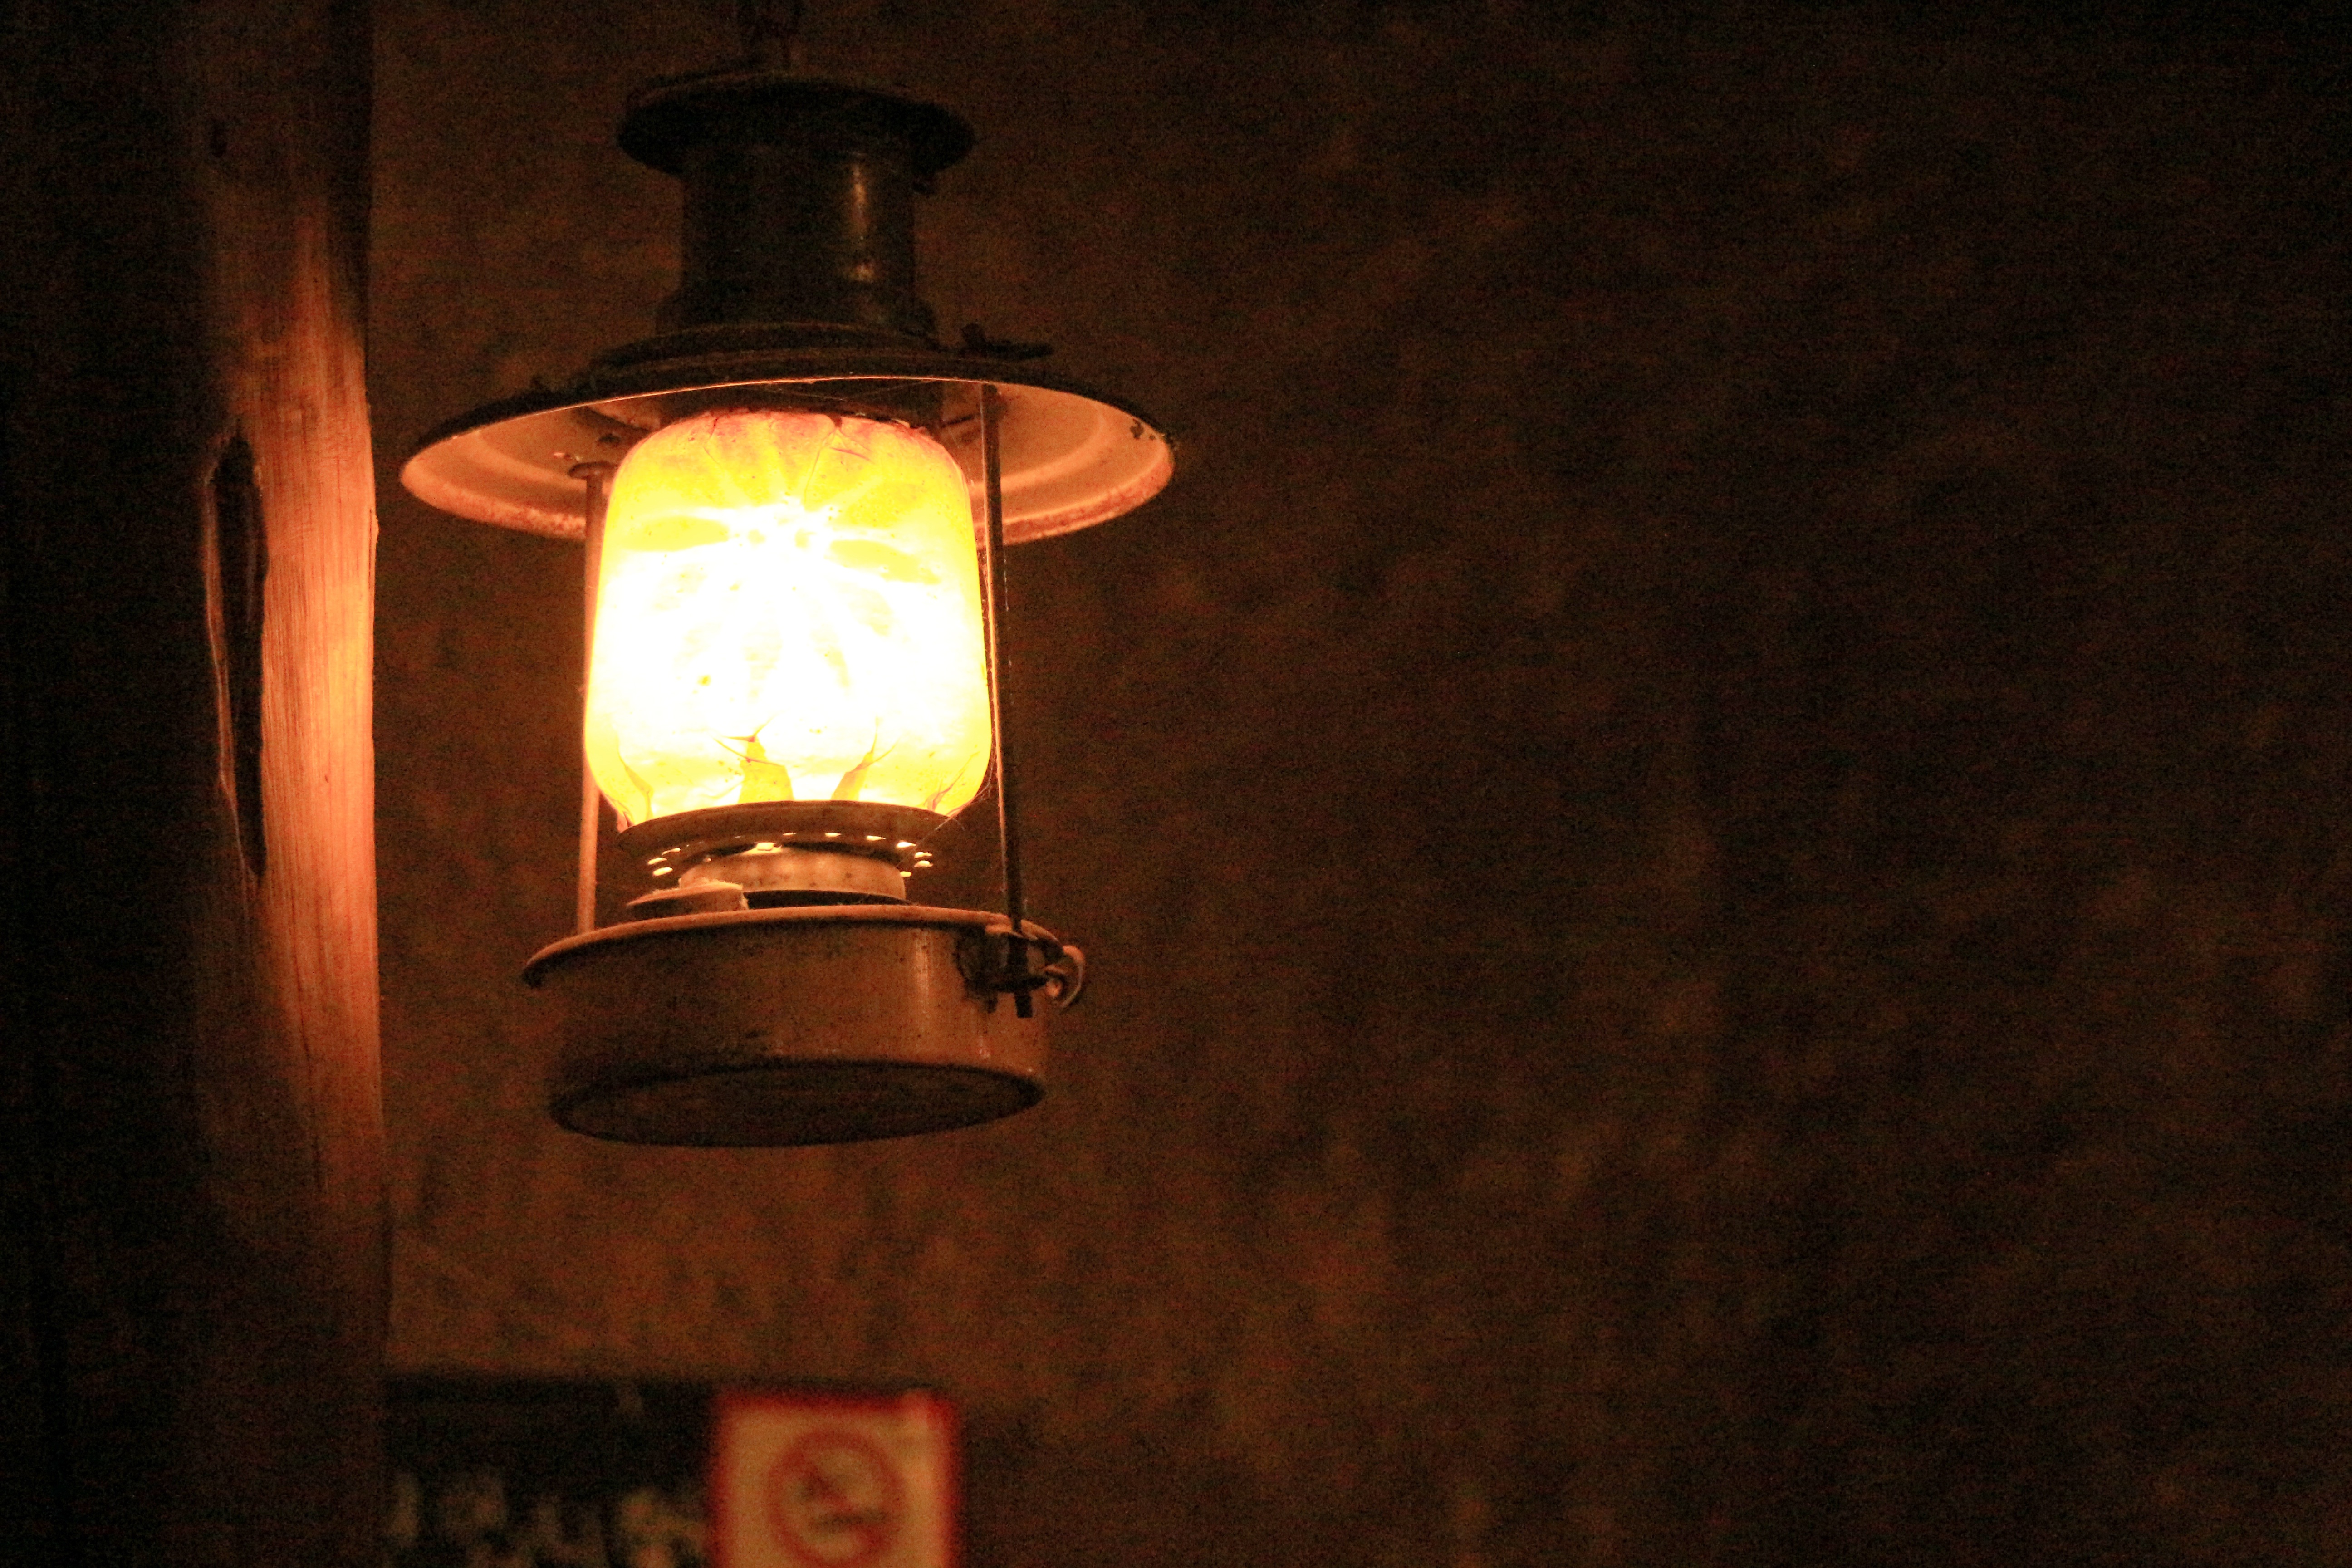
light, night, lantern, fire, darkness, street light, yellow, lighting, light fixture, warmth, incandescent light bulb